Karin Åström

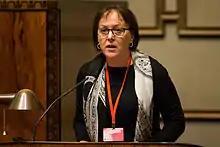

Karin Åström (born 1953) is a Swedish politician, who served three terms as a member of the Riksdag for the Social Democratic Party from 2004 to 2014, representing Norrbotten County. She served as President of the Nordic Council in 2014.